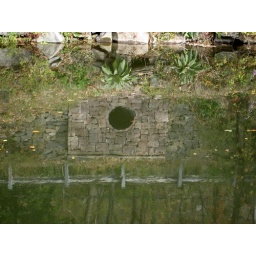
The stone wall and drain pipe are a reflection in the Delaware Canal.